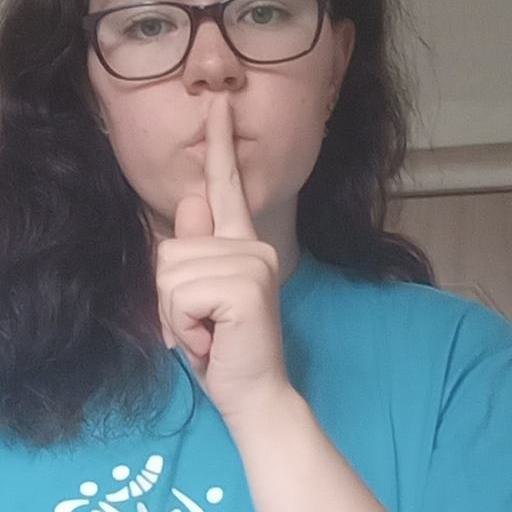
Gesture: mute